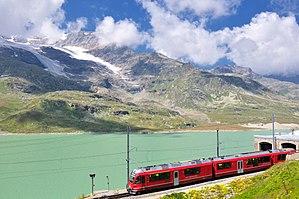
Le Bernina Express est un train en Suisse dans le canton des Grisons qui relie Coire, Davos ou Saint-Moritz à Tirano en Italie.